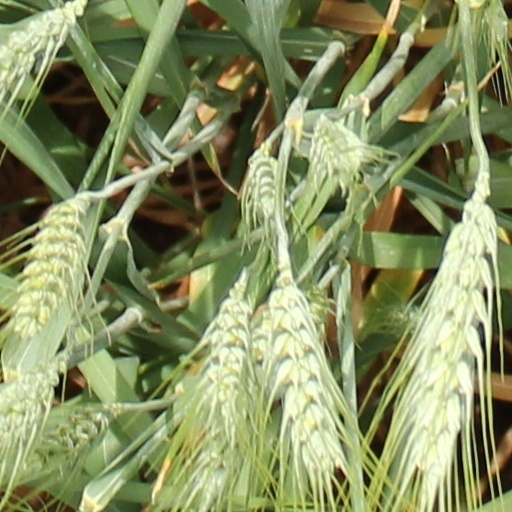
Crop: wheat